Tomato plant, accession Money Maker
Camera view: horizontal (90 deg, fisheye); turntable rotation: 60 degrees
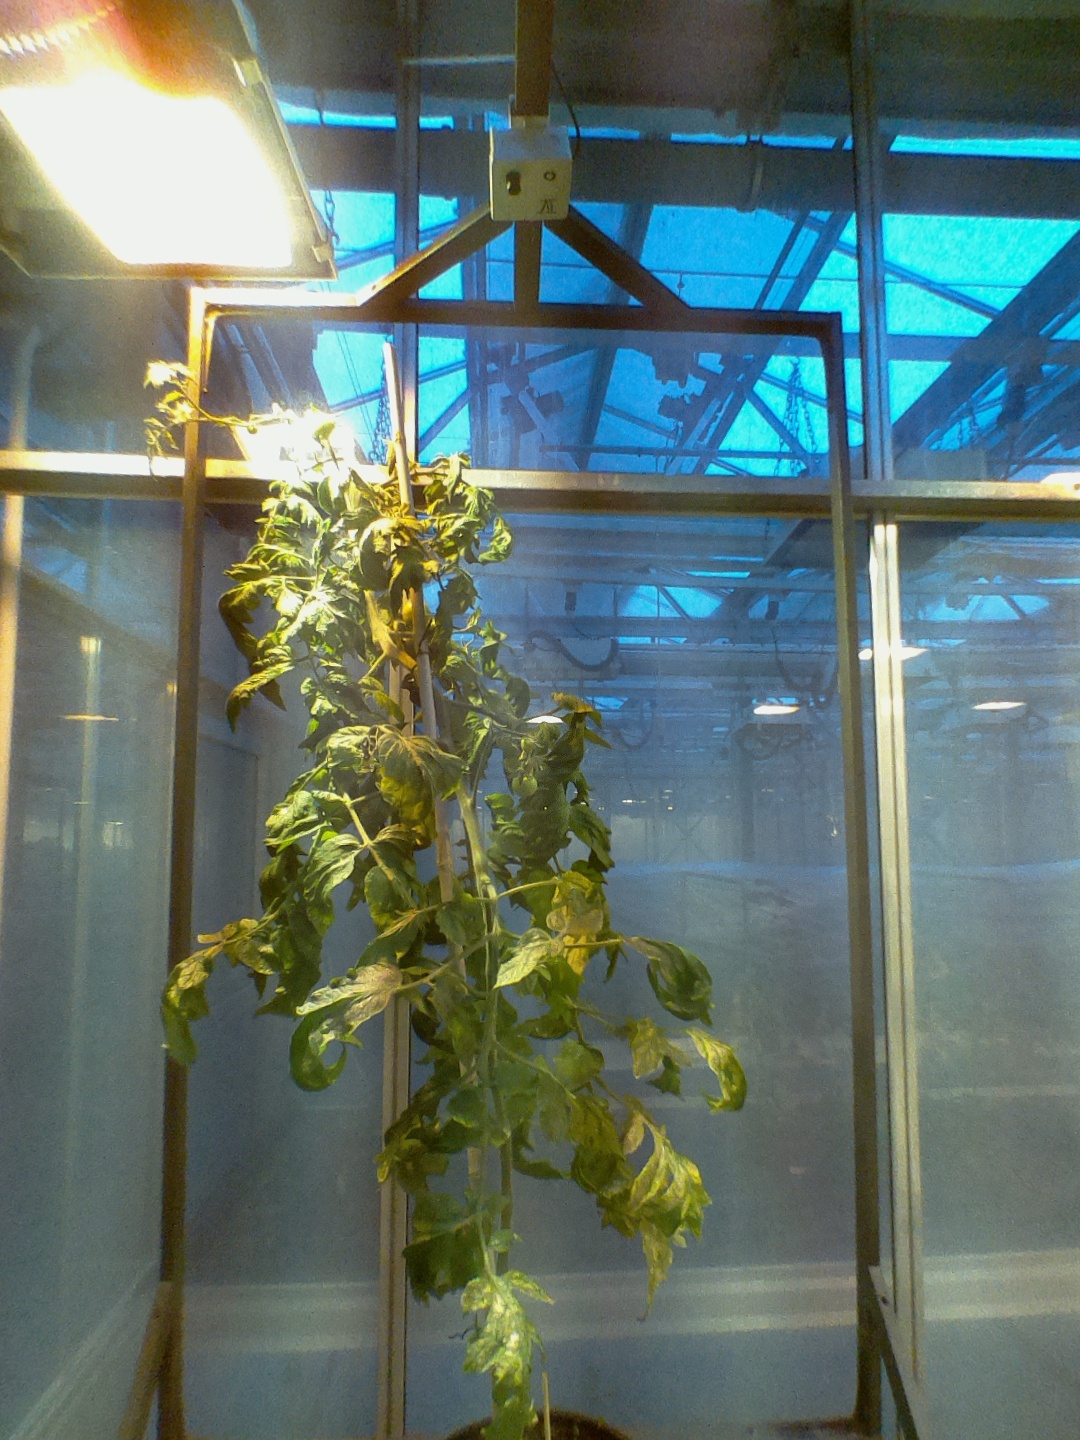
BBCH growth stage 72: 20%-30% of final fruit size